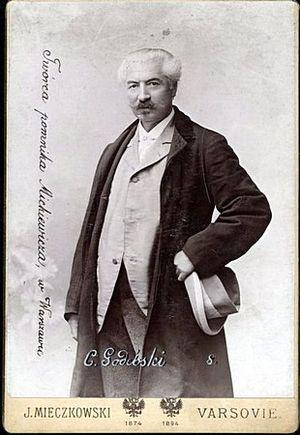
Cyprien Quentin Godebski, né Cyprian Godebski, né en 1835 à Méry-sur-Cher et mort le 25 novembre 1909 à Paris 16e, est un sculpteur polonais.